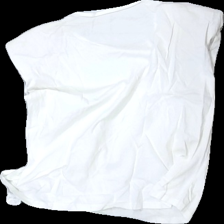
View: back
Type: Top
Category: Ladies
Brand: Nly Trend
Colors: White
Material: 100% cotton
Cut: Regular, C-collar
Size: L
Season: All
Price range: 50-100
Recommended usage: Reuse
Description: White feel good top from Nelly